The Gift of Knowledge / Ttnúwit Átawish Nchʼinchʼimamí

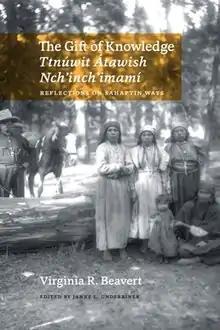
Image of first edition cover

The Gift of Knowledge / Ttnúwit Átawish Nchʼinchʼimamí is a semi-autobiographical indigenous history by Virginia R. Beavert that was first published on June 8, 2017, by University of Washington Press. The book is written in both English and Beavert's native language of Ichishkíin. In it, Beavert tells stories of her life growing up in a traditional Native American family mixed in with tales of her culture, family life, traditions and numerous other aspects of indigenous life. Beavert's goal is to revive her native language by teaching the younger generation and developing a written alphabet.